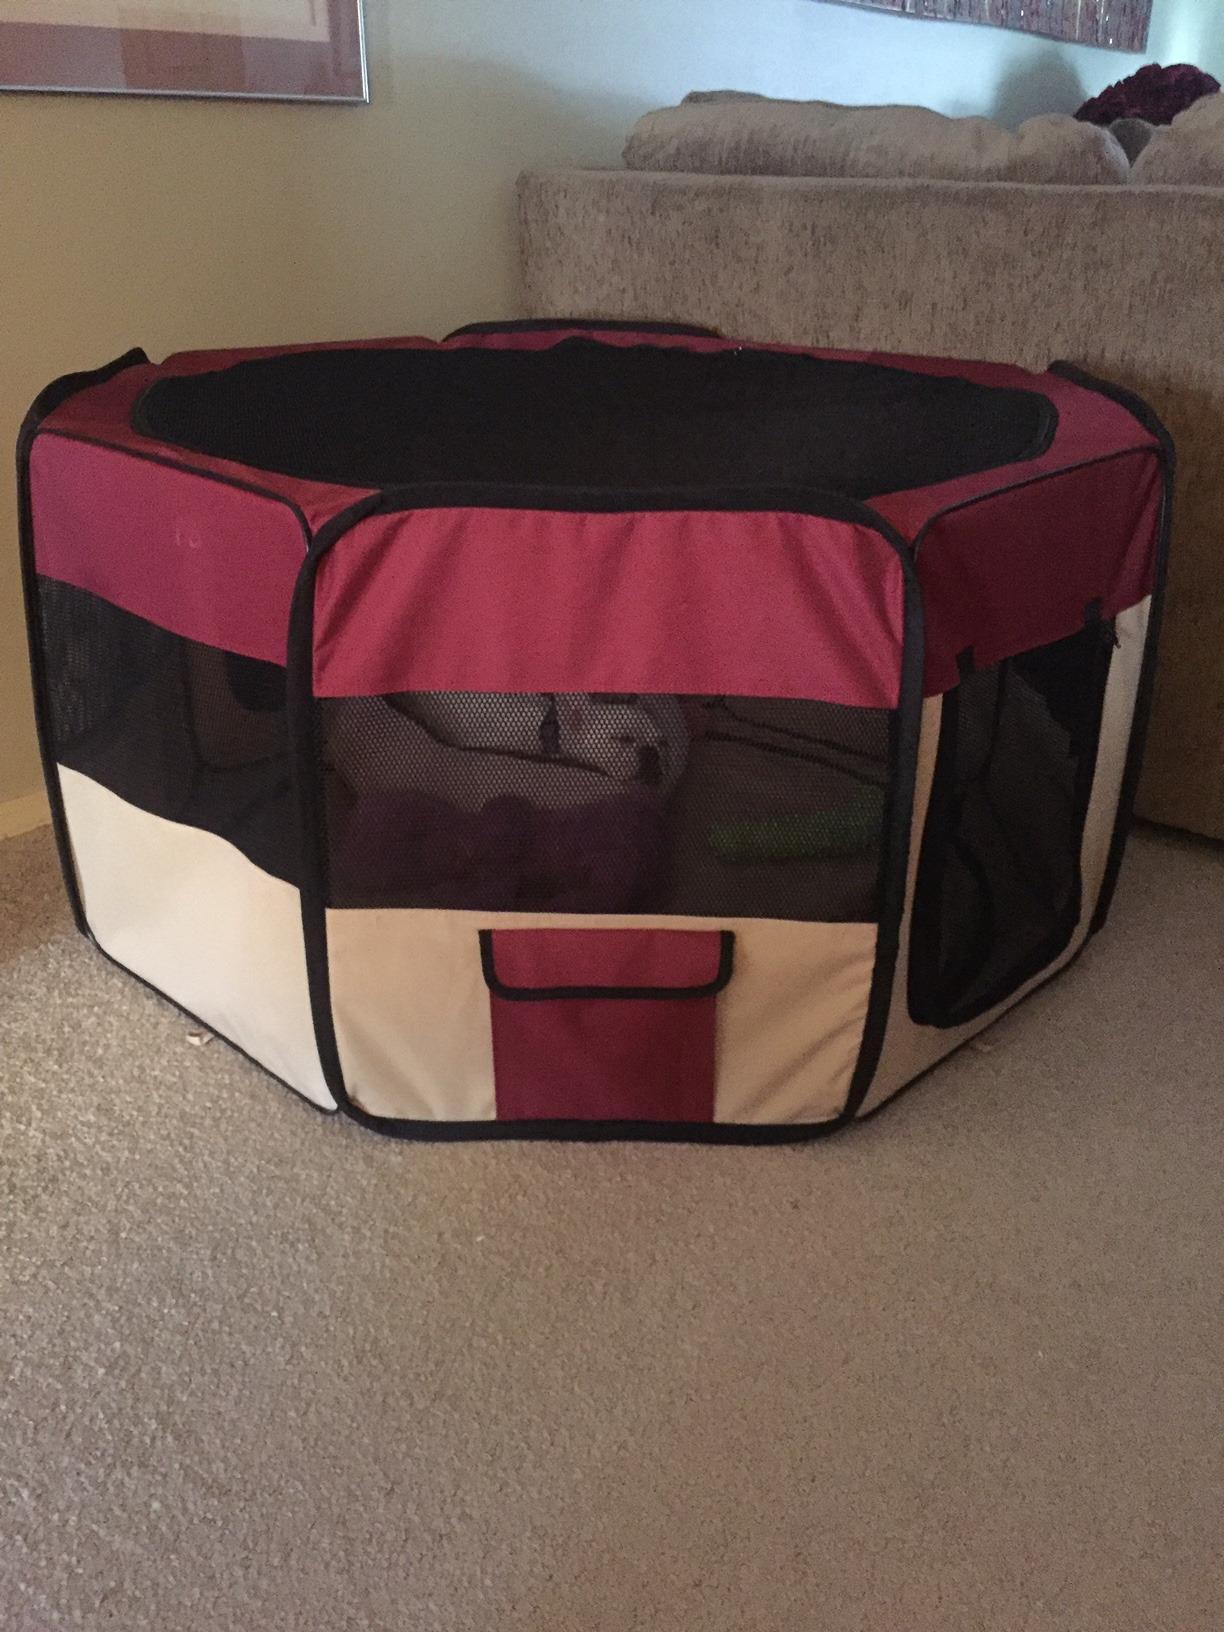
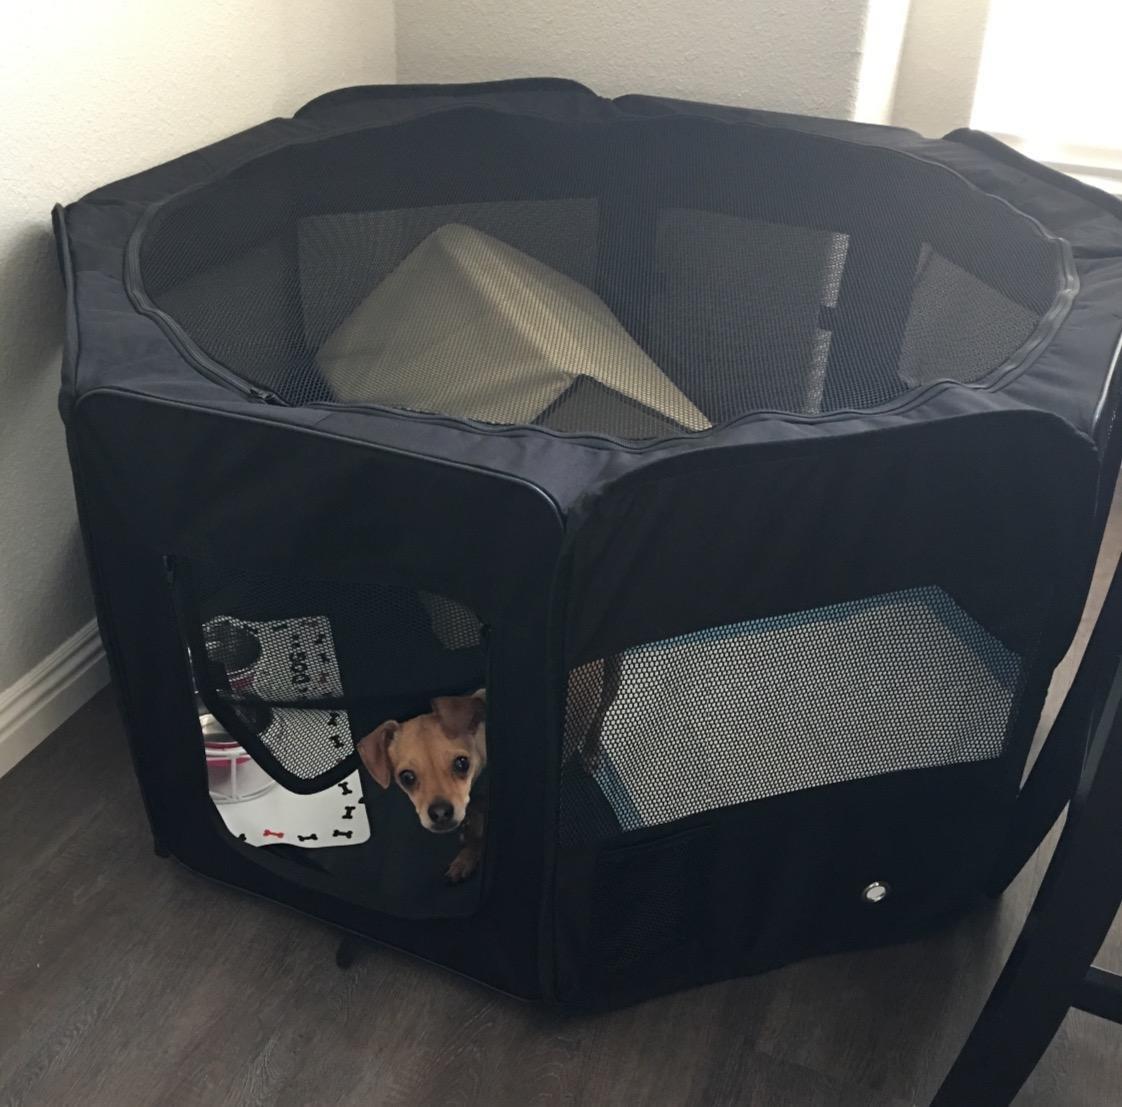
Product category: items_kennel
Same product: no